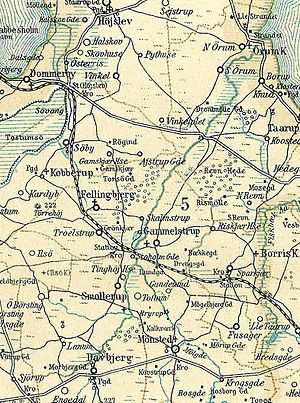
Jordbro Å
Jordbro Å på kort fra omkring 1900
Kort over Jordbro Å i den nordvestlige del af Viborg Amt
Jordbro Å er en ca. 25 km lang å mellem Viborg og Skive i det nordlige Midtjylland. Den har sit udspring nordøst for Sjørup og løber mod nordøst forbi Daugbjerg Kalkgruber. Den svinger efterhånden i nordlig retning mod Stoholm, hvor Mønsted Å løber sammen med Jordbro Å. Fra sammenløbet fortsætter den mod nord gennem Dalgas Plantage forbi Sønder- og Nørre Ørum samt hovedgården Strandet og løber ud i den vestlige side af Hjarbæk Fjord cirka 4 km sydøst for Virksund.